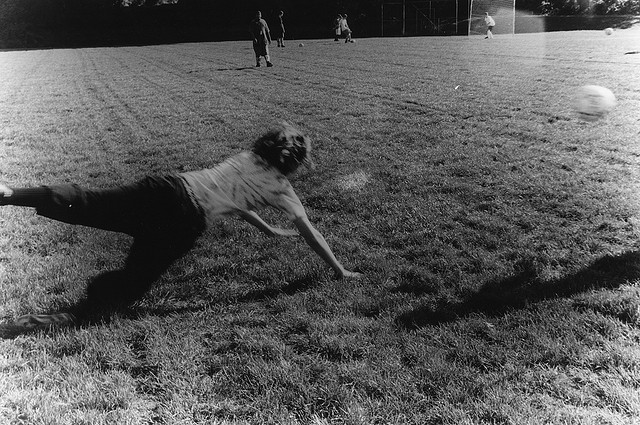
những đứa trẻ đang luyện tập bóng đá ở trên sân